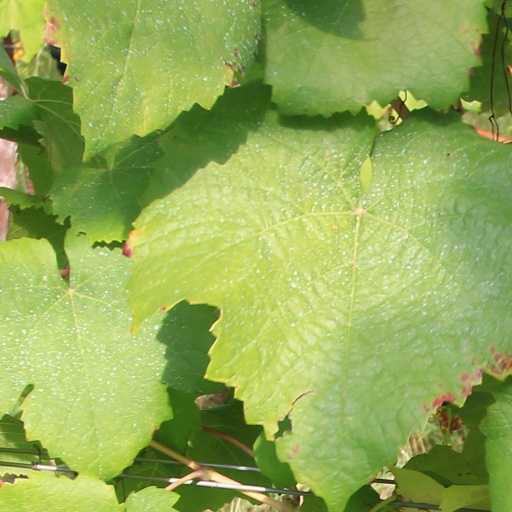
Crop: grape